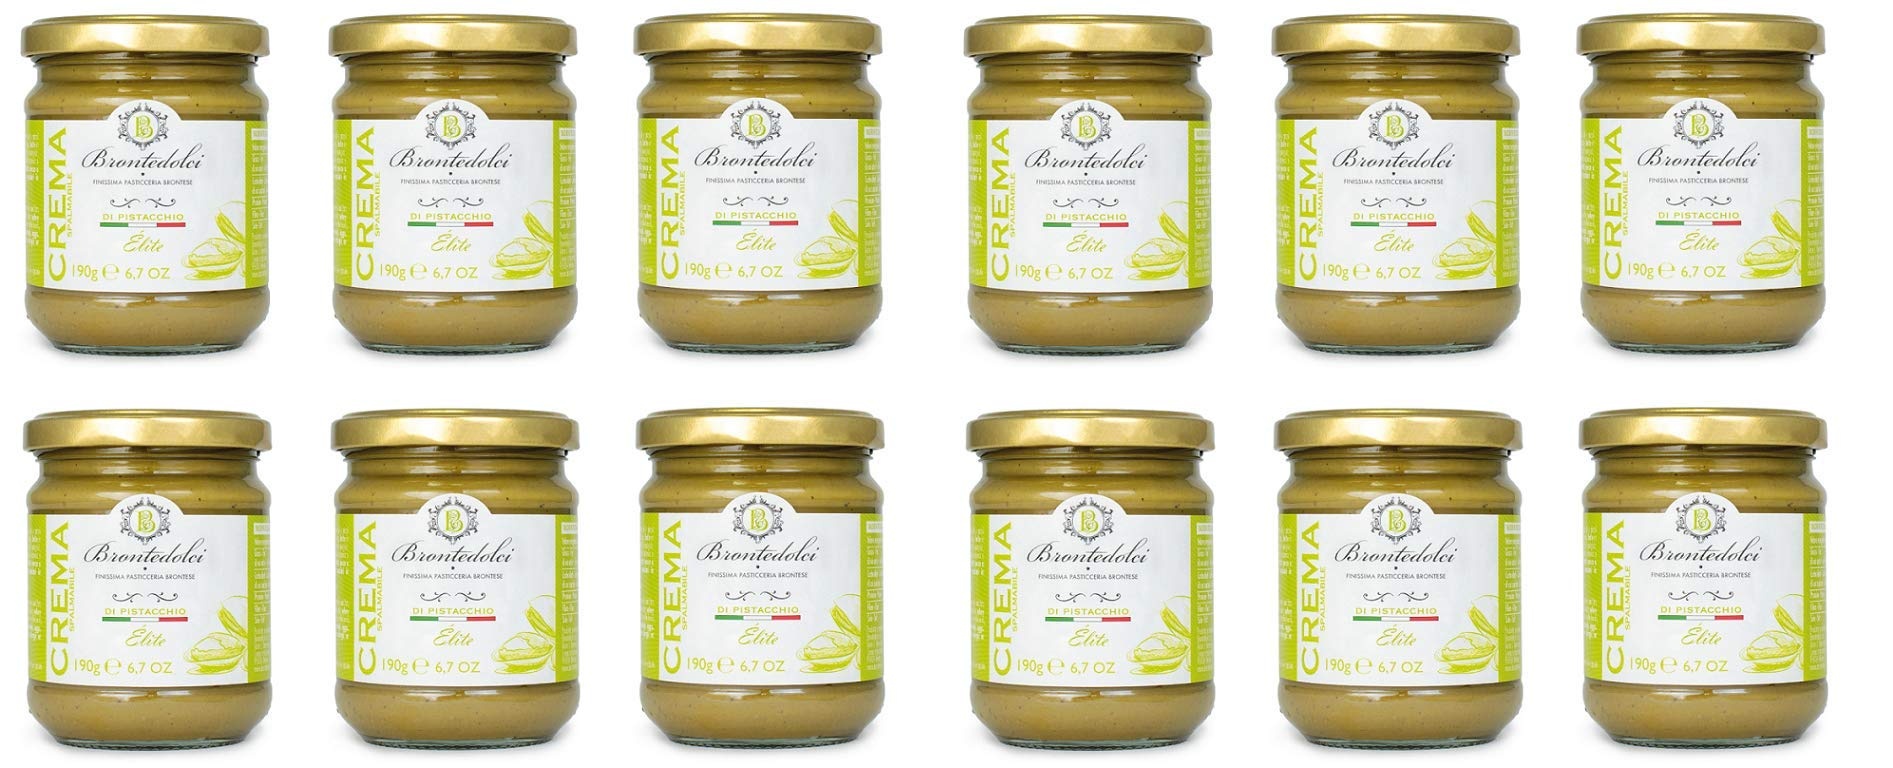
Lot De 12 Pistaches Brontedolci Crema Spalmabile Di Pistacchio Elite À Tartiner 190g En Verre De Sicile Avec 40.5% Pistache
Le matin, vous pourrez profiter de toute la saveur de la pistache. Magnifique crème à 40% pistaches, idéale pour le petit déjeuner, mais aussi pour remplir les desserts.
Brand: Brontedolci
Category: Food, Beverages & Tobacco > Food Items > Dips & Spreads > Nut Butters